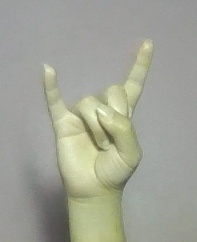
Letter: la